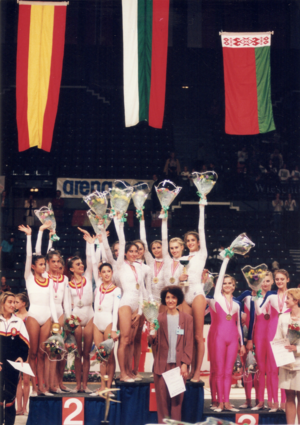
Les XIXᵉ championnats du monde de gymnastique rythmique se sont tenus à Vienne en Autriche du 20 au 24 septembre 1995.